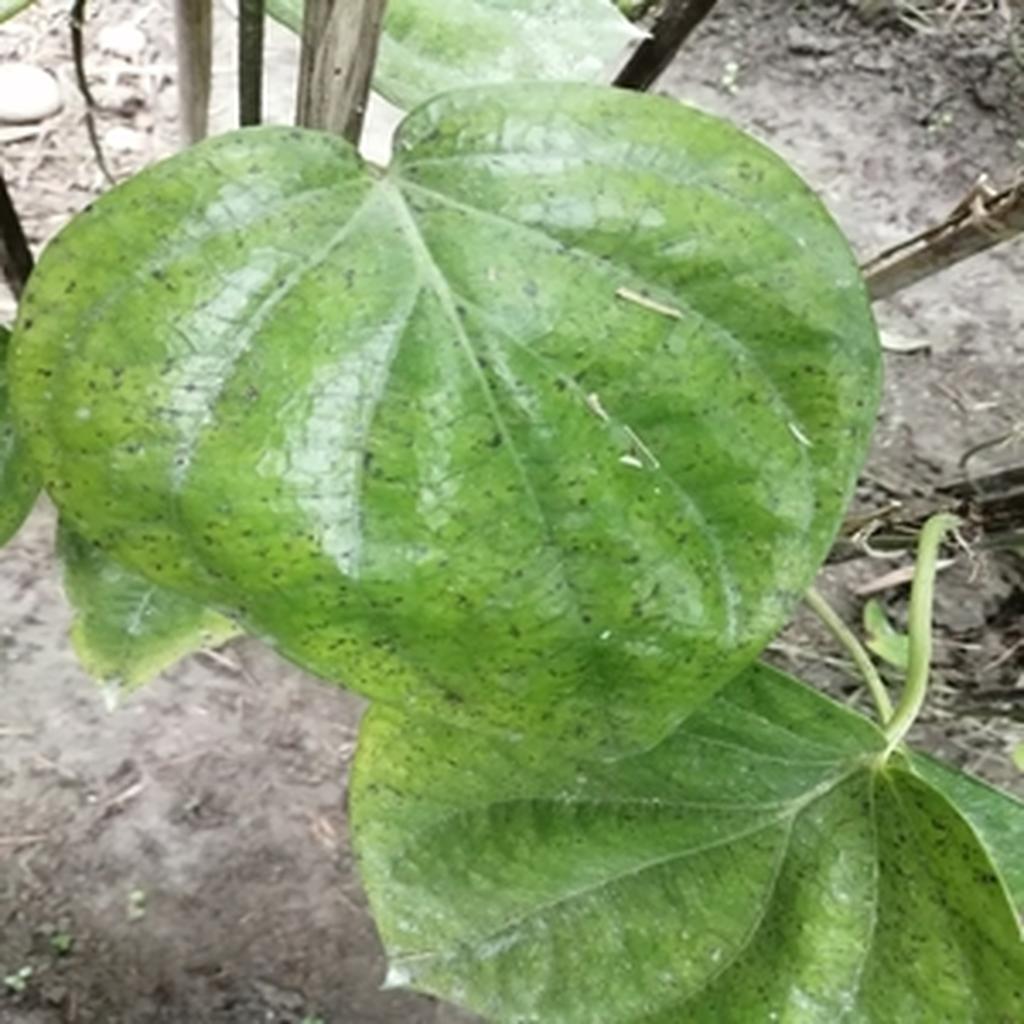
Label: Leaf_Spot